Hittites

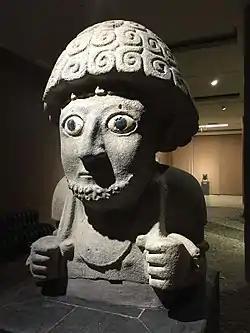
Post-Hittite period statue of king Šuppiluliuma of the Luwian state of Pattin (Hatay Archaeology Museum)

By 1160 BC, the political situation in Asia Minor looked vastly different from that of only 25 years earlier. In that year, the Assyrian king Tiglath-Pileser I was defeating the "Mushki" (Phrygians) who had been attempting to press into Assyrian colonies in southern Anatolia from the Anatolian highlands, and the Kaska people, the Hittites' old enemies from the northern hill-country between Hatti and the Black Sea, seem to have joined them soon after. The Phrygians had apparently overrun Cappadocia from the West, with recently discovered epigraphic evidence confirming their origins as the Balkan "Bryges" tribe, forced out by the Macedonians.